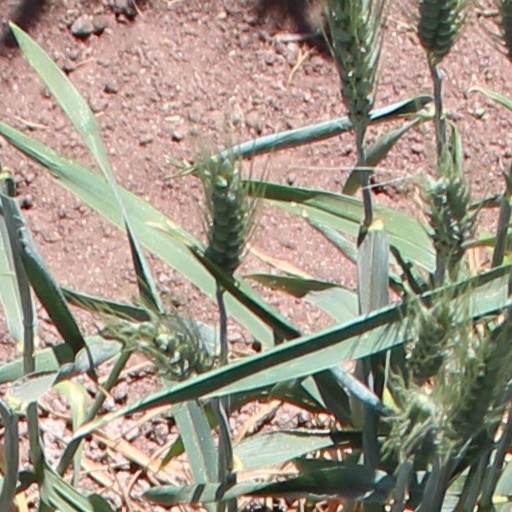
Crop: wheat